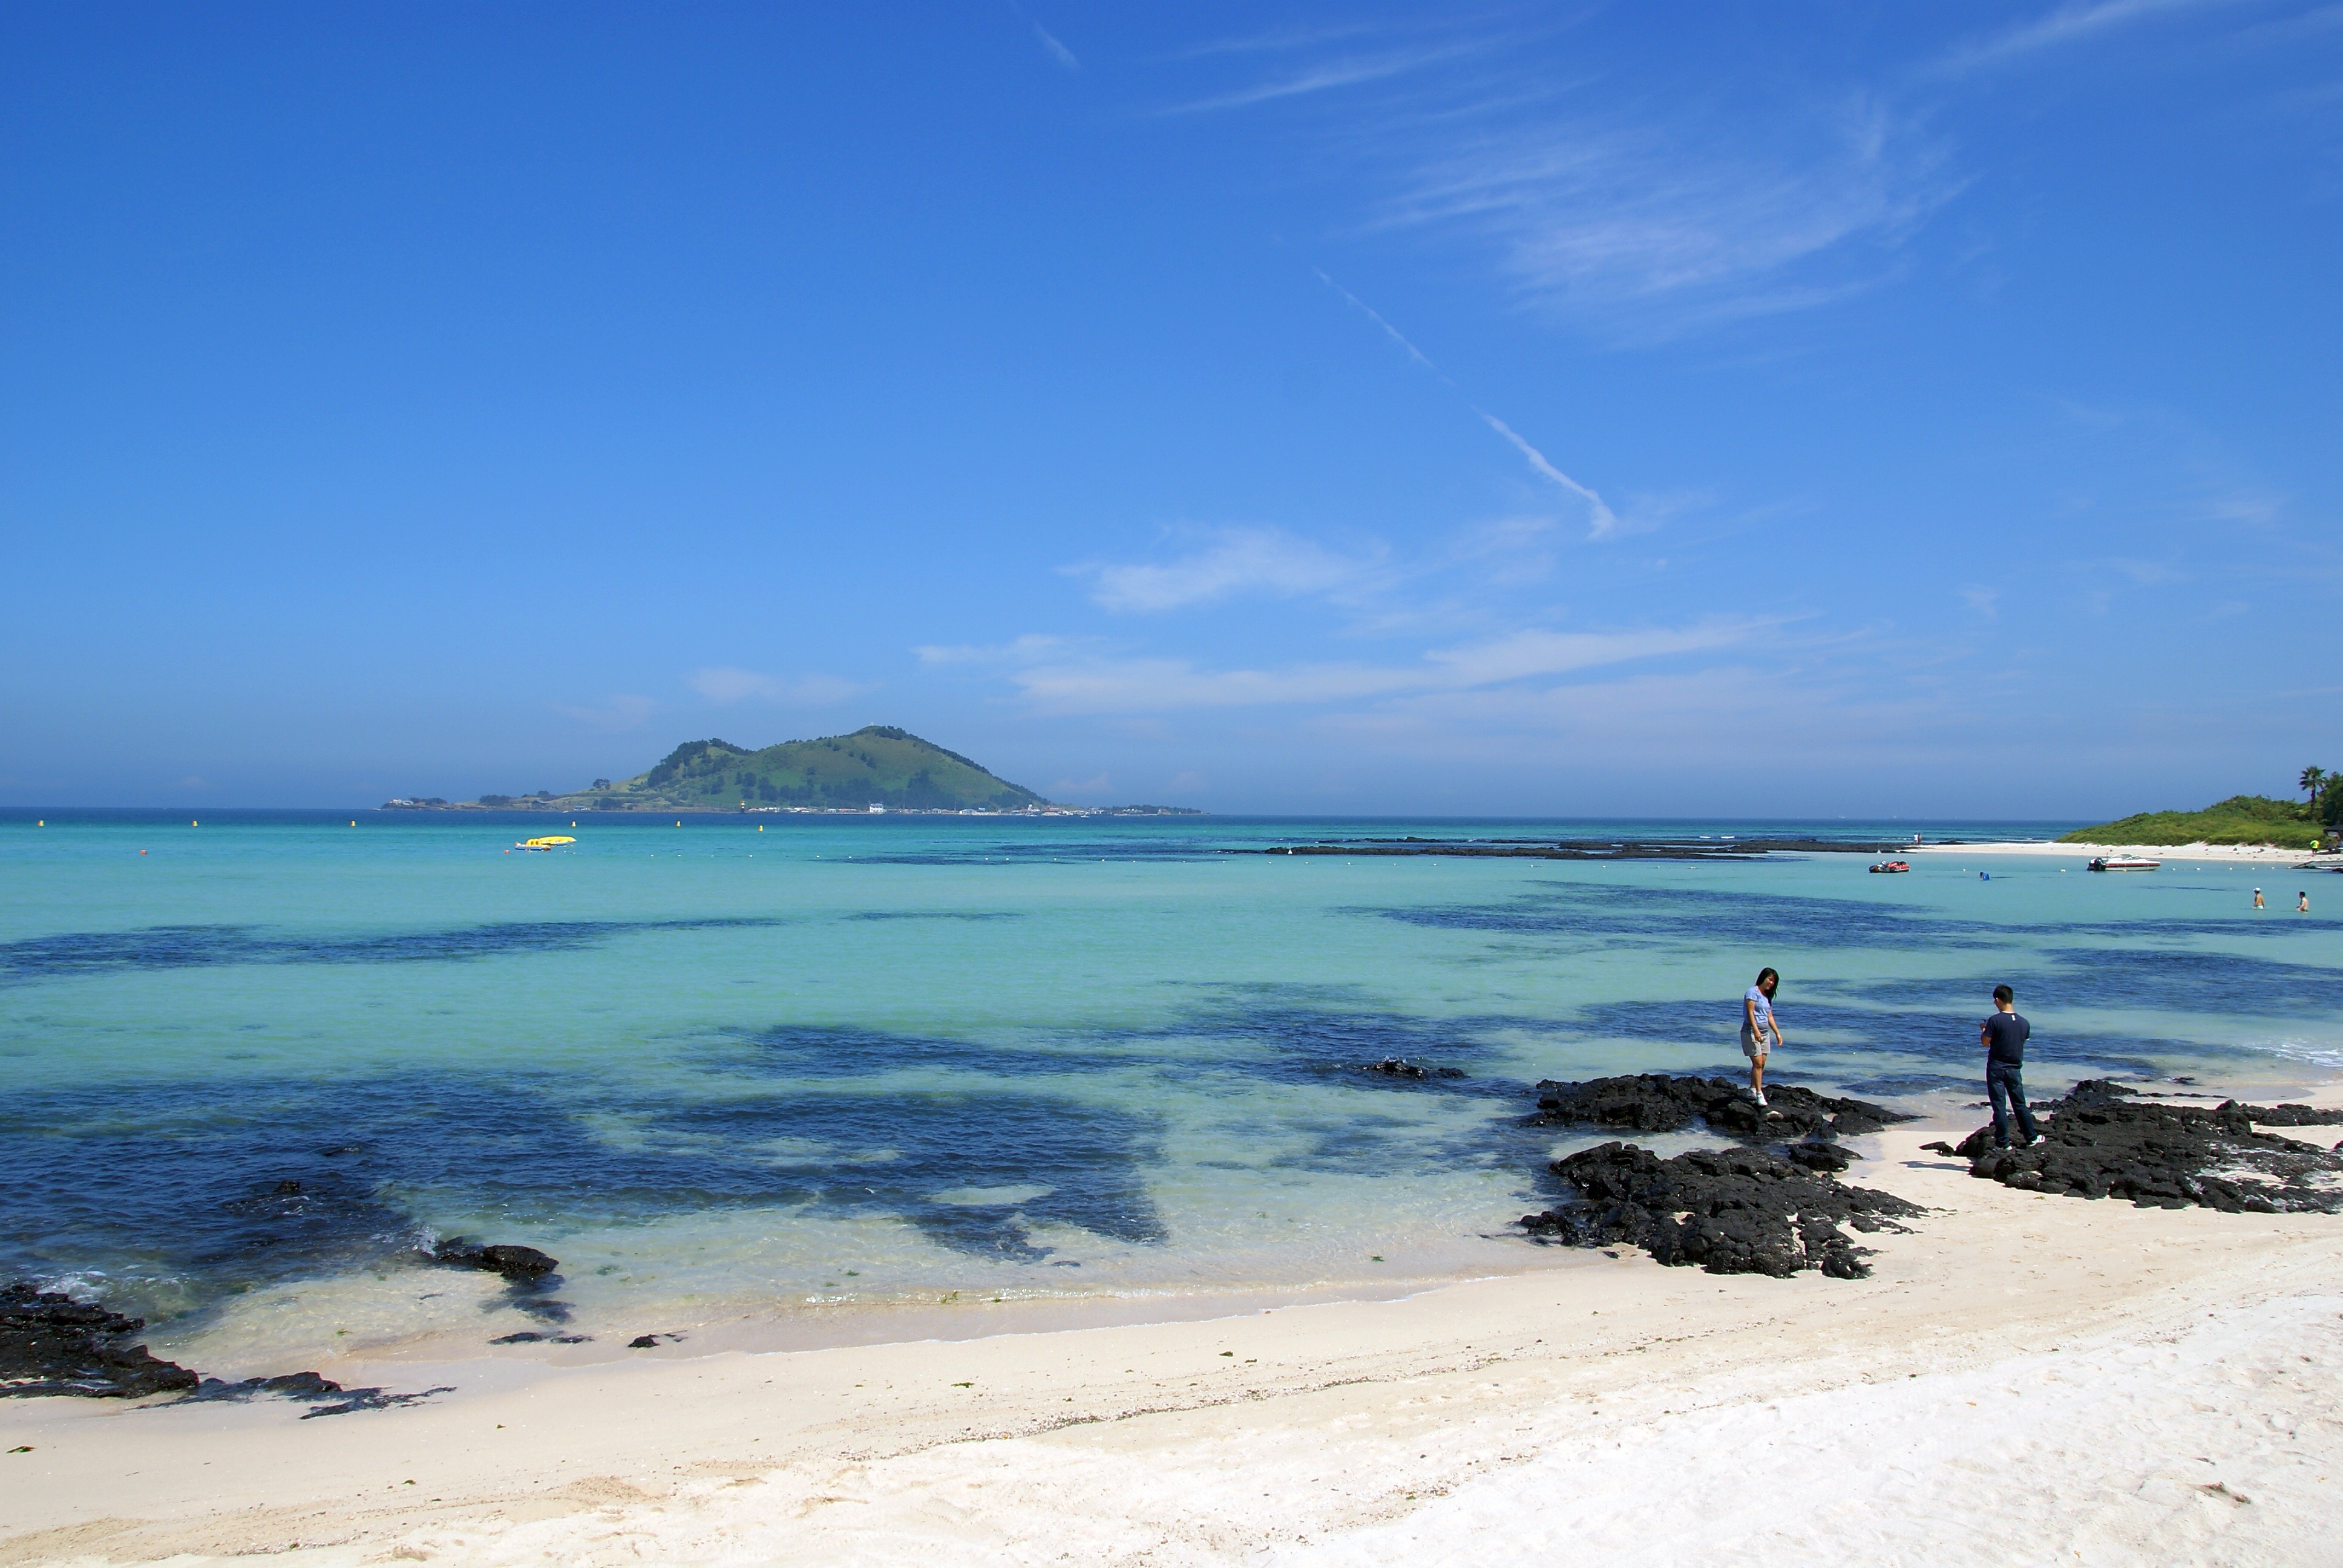
beach, sea, coast, sand, ocean, horizon, shore, wave, vacation, cove, lagoon, bay, island, body of water, caribbean, k, cape, islet, landform, klitschko, whether or not, wind wave